Wikimania

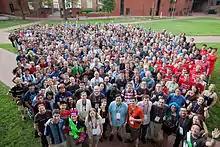
2012 group photo

In an interview with Haaretz, Wales noted that there had been boycott calls against the conference in Israel, as there had been against having it in Egypt in 2008. He said that despite conflicts among editors on the Israel-Palestinian conflict, and efforts by a pro-Israel group to recruit more Wikipedia editors, he believes Wikipedia articles largely remained neutral on the topic; he stated " is non-negotiable."